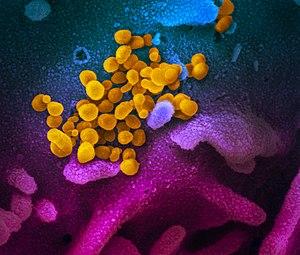
SARS-CoV-2 est le sigle du coronavirus 2 du syndrome respiratoire aigu sévère. Il est parfois partiellement francisé en SRAS-CoV-2. Ce coronavirus, découvert en décembre 2019 dans la ville de Wuhan, est une nouvelle souche de l'espèce de coronavirus SARSr-CoV.